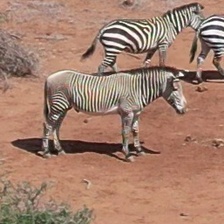
Pose orientation: right